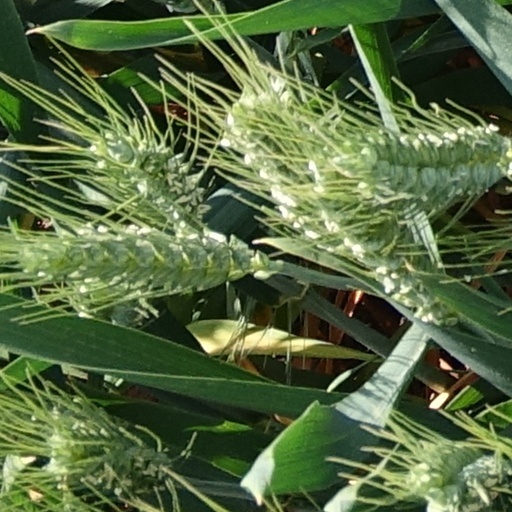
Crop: wheat